Highbury Hill, Clutton

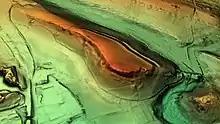
3D view of the digital terrain model

Hill forts developed in the Late Bronze and Early Iron Age, roughly the start of the first millennium BC. The reason for their emergence in Britain, and their purpose, has been a subject of debate. It has been argued that they could have been military sites constructed in response to invasion from continental Europe, sites built by invaders, or a military reaction to social tensions caused by an increasing population and consequent pressure on agriculture. The dominant view since the 1960s has been that the increasing use of iron led to social changes in Britain. Deposits of iron ore were located in different places to the tin and copper ore necessary to make bronze, and as a result trading patterns shifted and the old elites lost their economic and social status. Power passed into the hands of a new group of people. Archaeologist Barry Cunliffe believes that population increase still played a role and has stated "[the forts] provided defensive possibilities for the community at those times when the stress [of an increasing population] burst out into open warfare. But I wouldn't see them as having been built because there was a state of war. They would be functional as defensive strongholds when there were tensions and undoubtedly some of them were attacked and destroyed, but this was not the only, or even the most significant, factor in their construction".